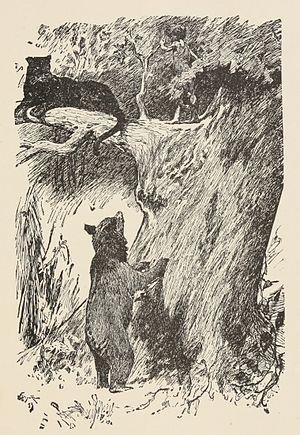
Bagheera est le nom d'une panthère noire mâle, personnage du roman Le Livre de la jungle de Rudyard Kipling.
Baloo est le nom d'un ours, personnage du roman Le Livre de la jungle de Rudyard Kipling. C'est un vieux sage qui enseigne la loi de la jungle à Mowgli.